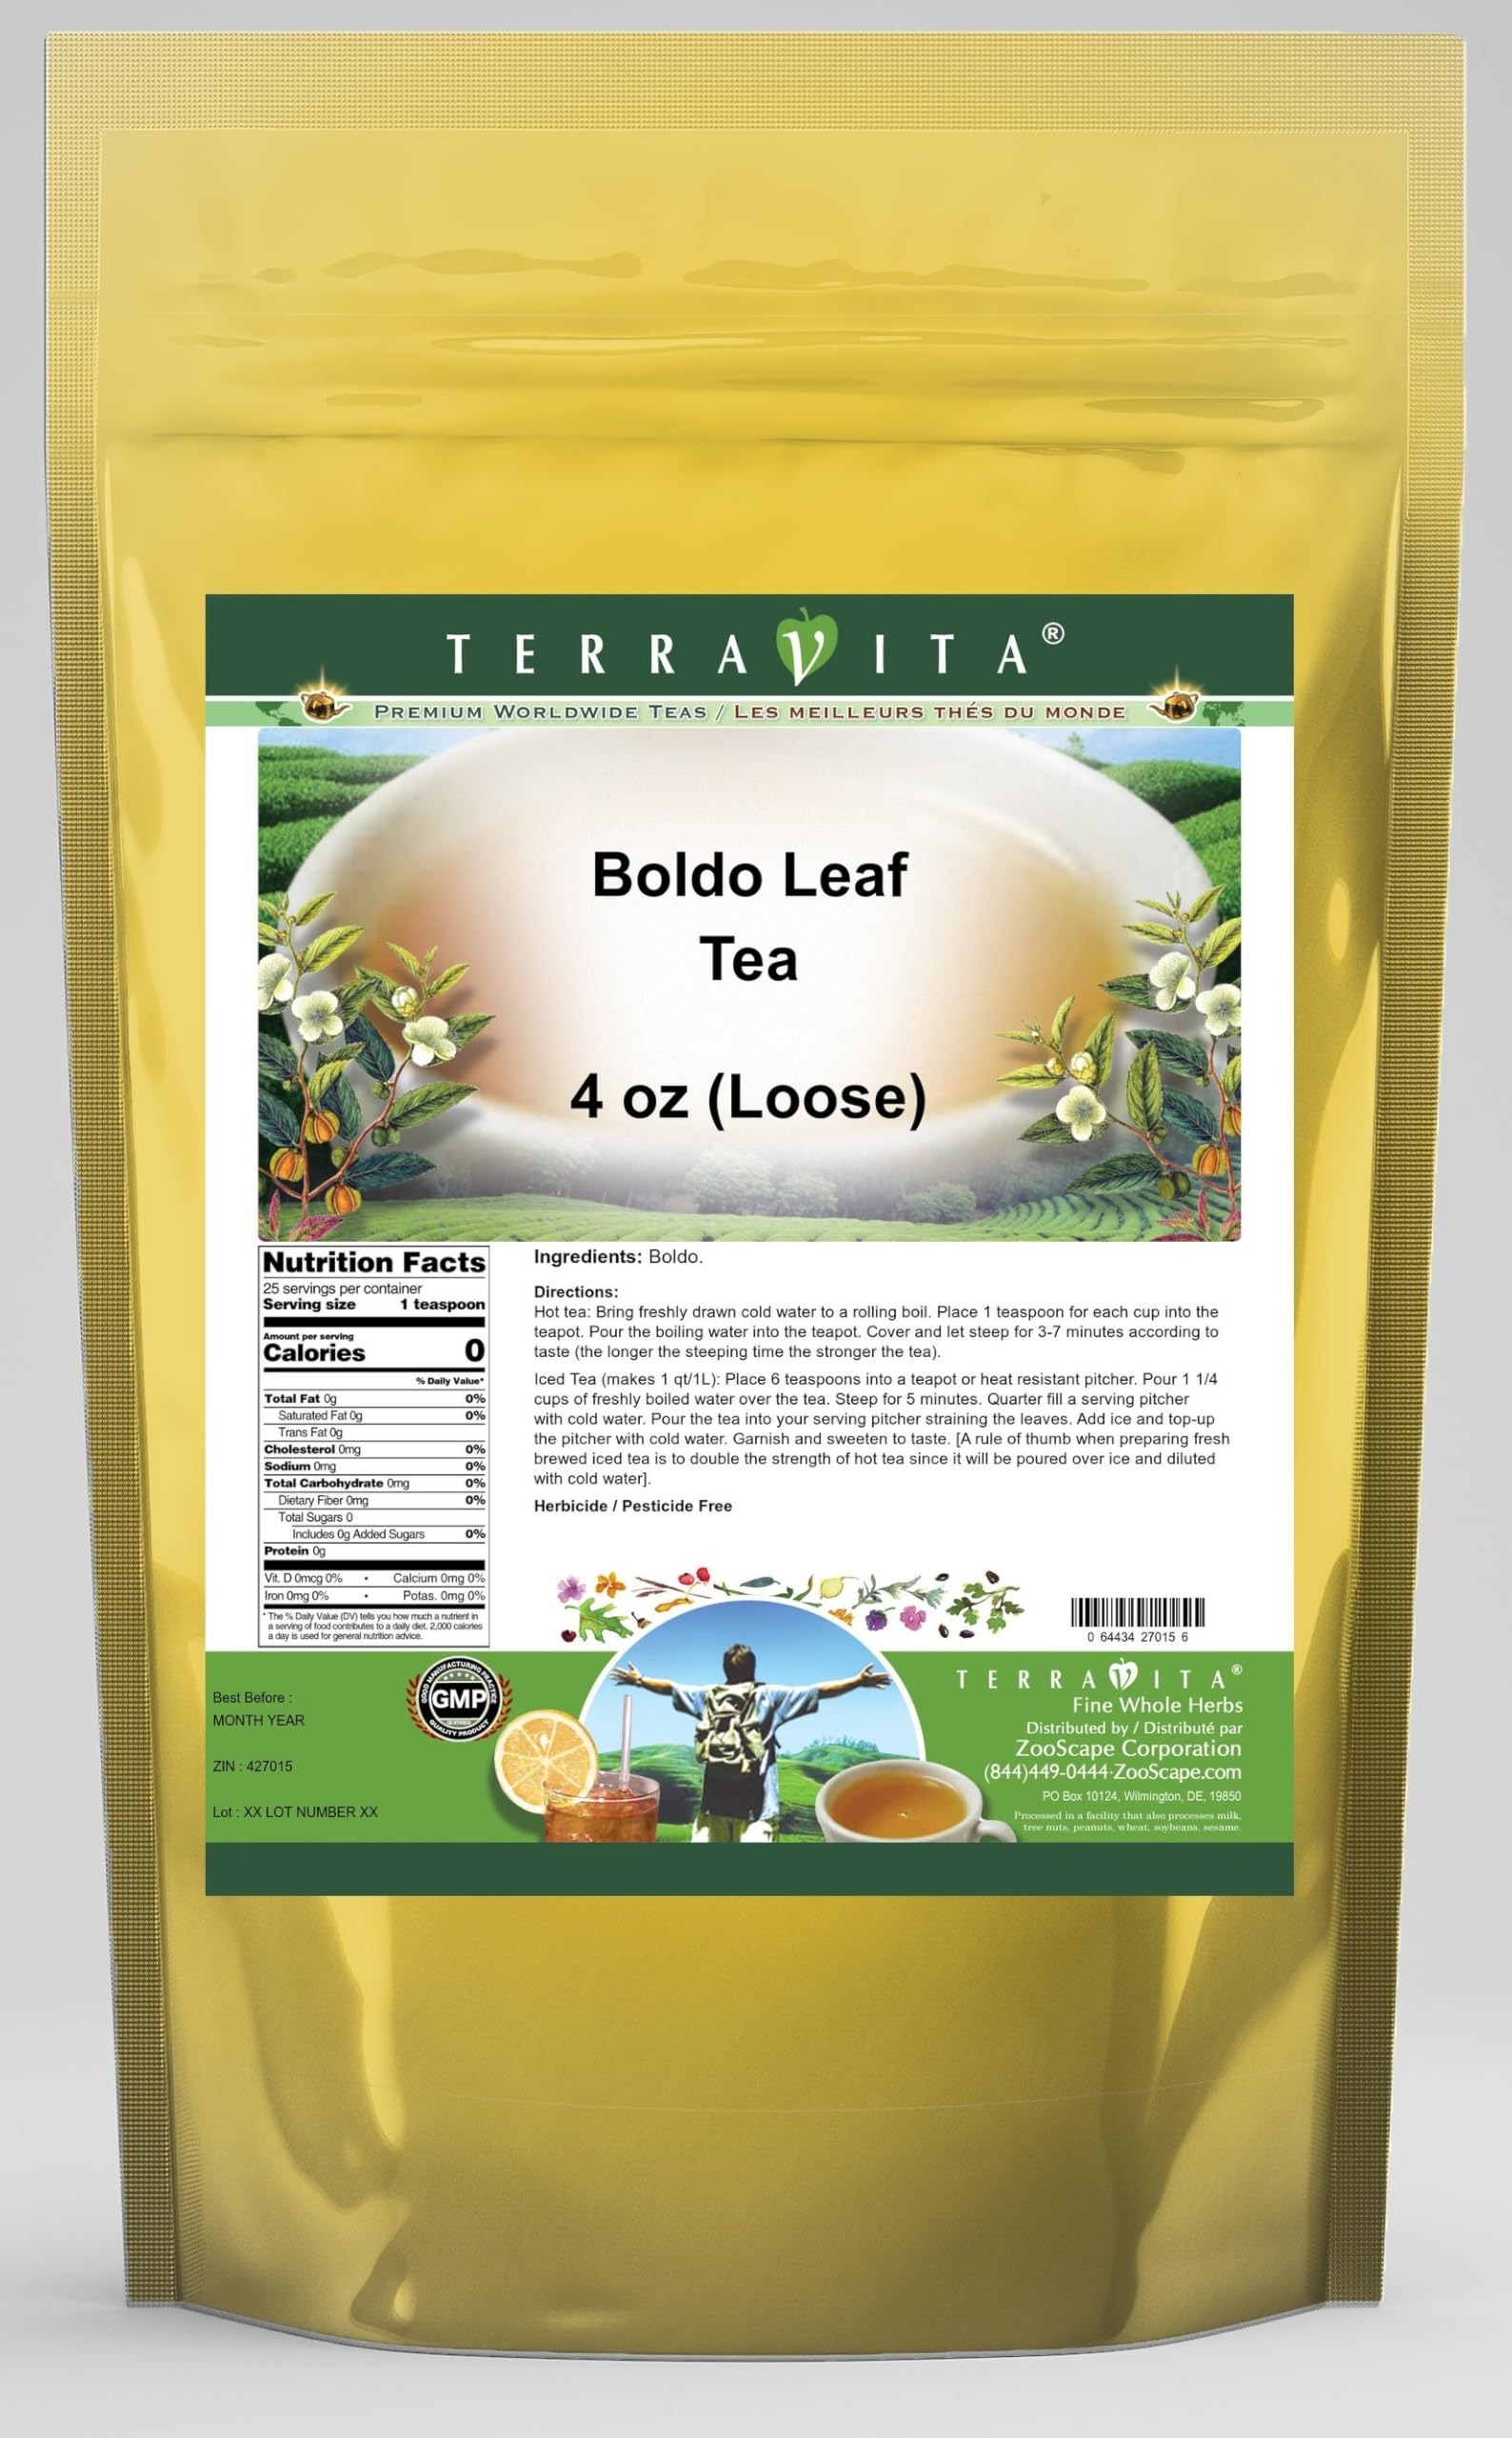
Item Name: Boldo Leaf Tea (Loose) (4 oz, ZIN: 427015) - 3 Pack
Bullet Point 1: Boldo Leaf Tea (Loose) (4 oz, ZIN: 427015)
Bullet Point 2: No fillers.
Bullet Point 3: Manufacturer: TerraVita
Bullet Point 4: Size: 4 oz
Bullet Point 5: Loose Leaf Herbal Tea - Packed in a convenient upright pouch!
Product Description: Boldo Leaf Tea (Loose) (4 oz, ZIN: 427015)<BR><BR>Packaged in the United States in a GMP certified facility (Good Manufacturing Practice).<BR><BR>No fillers.<BR><BR>Manufacturer: TerraVita<BR><BR>Size: 4 oz<BR><BR>Loose Leaf Herbal Tea - Packed in a convenient upright pouch!<BR><BR>Ingredients: Boldo
Value: 12.0
Unit: Ounce

Price: 43.79